Moral Politics

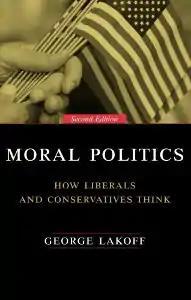

Moral Politics: How Liberals and Conservatives Think is a 1996 book by cognitive linguist George Lakoff. It argues that conservatives and liberals hold two different conceptual models of morality. Conservatives have a strict father model in which people are made good through self-discipline and hard work, everyone is taken care of by taking care of themselves. Liberals have a nurturant parent model in which everyone is taken care of by helping each other.